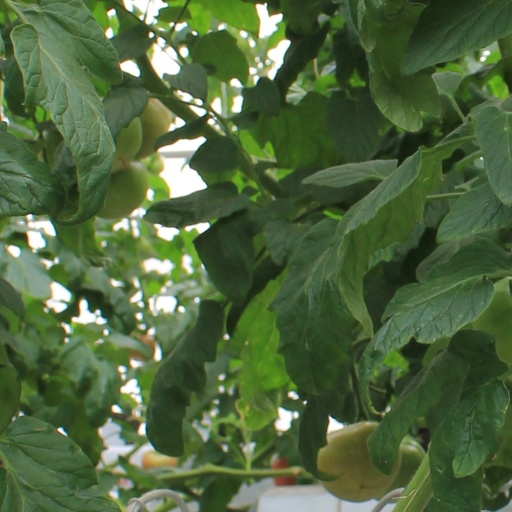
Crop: tomato